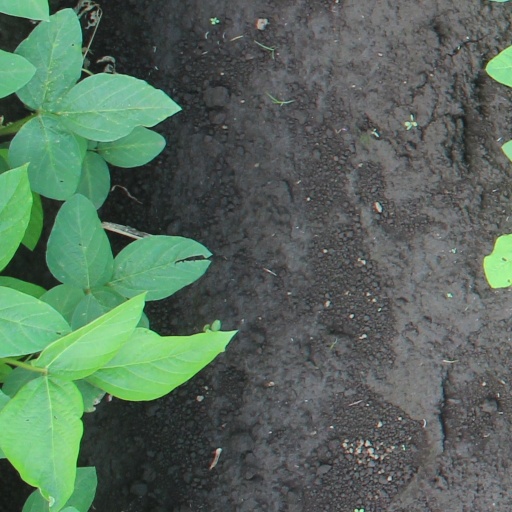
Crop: soybean